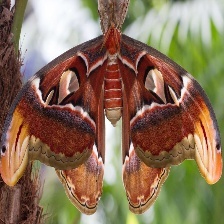
Species: ATLAS MOTH